Rush City (comics)

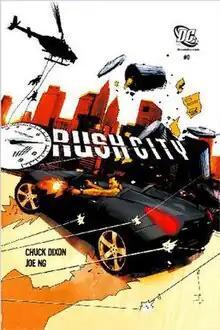
"Rush City" #0, cover art by Joe Ng.

Rush City is a six-issue comic book limited series published monthly by DC Comics from September 2006 until 2007. The series is written by Chuck Dixon with illustrations by Timothy Green II colored by Jose Villarrubia. DC Comics produced a special Zero issue web-comic that is available on the DC Comics website, and was packaged with the August 2006 issue of the GamePro magazine. The title features Diego Zhao, an Asian American private investigator who goes by the street name of Rush. Although the series is a crime drama, it does however take place within the continuity of the greater DC Universe.